Pacific War

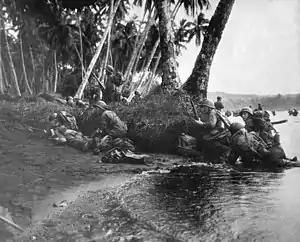
American forces landing at Rendova Island, June 1943

Admiral Yamamoto viewed the operation against Midway as the potentially decisive battle of the war, which could lead to the destruction of American strategic power in the Pacific, and subsequently allow for a negotiated peace settlement. Through strategic and tactical surprise, the Japanese would knock out Midway's air strength and soften its defenses for a landing by 5,000 troops. After the capture of the island, the Combined Fleet planned to lay the basis for the most important part of the operation. Yamamoto hoped that the operation would lure the American surface fleet into a trap. The Japanese intended their attack on Midway to act as bait for the bulk of the US Navy's strength in the Pacific, which Japanese planners anticipated would depart Pearl Harbor in order to defend the island. When the American vessels arrived, Yamamoto intended to concentrate his scattered naval forces to defeat them. Importantly, and concurrently to their attack on Midway, the Japanese launched Operation AL, an operation to seize two islands in the Aleutians.